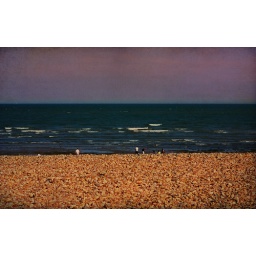
Our memories of the ocean will linger on, long after our footprints in the sand are gone